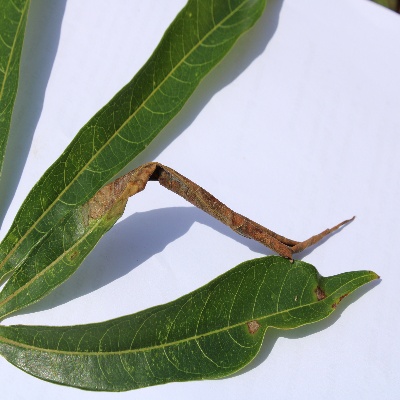
Crop: Cassava
Condition: bacterial blight